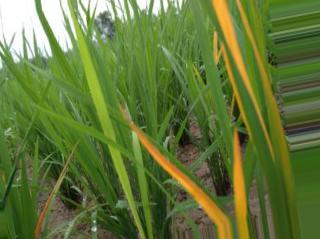
Nhãn: Tungro virus